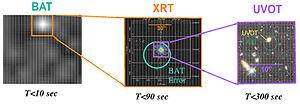
Utilisation des trois instruments de l'observatoire spatial Swift pour localiser un sursaut gamma (légendes en français)
Swift est un télescope spatial multi spectral développé par l'agence spatiale américaine, la NASA, avec des contributions importantes de l'Italie et du Royaume-Uni. Lancé en 2004 par un lanceur Delta 2, Swift a pour objectif d'identifier, localiser et observer les sursauts gamma. Cette mission du programme Explorer est pilotée par le Centre de vol spatial Goddard et son coût est d'environ 250 millions de dollars américains. L'université d'État de Pennsylvanie joue un rôle central dans la réalisation de l'instrumentation scientifique et héberge le centre de contrôle de mission du télescope spatial. La mission initiale doit durer deux ans mais la mission est prolongée à plusieurs reprises et Swift est toujours pleinement opérationnel en juin 2020.
Un sursaut gamma ou sursaut de rayons gamma est en astronomie une bouffée de photons gamma qui apparaît de manière aléatoire dans le ciel. Il est caractérisé par sa brièveté et par la forme particulière de la courbe de lumière. Il est prolongé par des émissions rémanentes, à des longueurs d'onde plus grandes, qui peuvent durer jusqu'à plusieurs mois en s'affaiblissant progressivement.